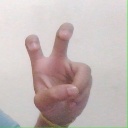
अक्षर: ई